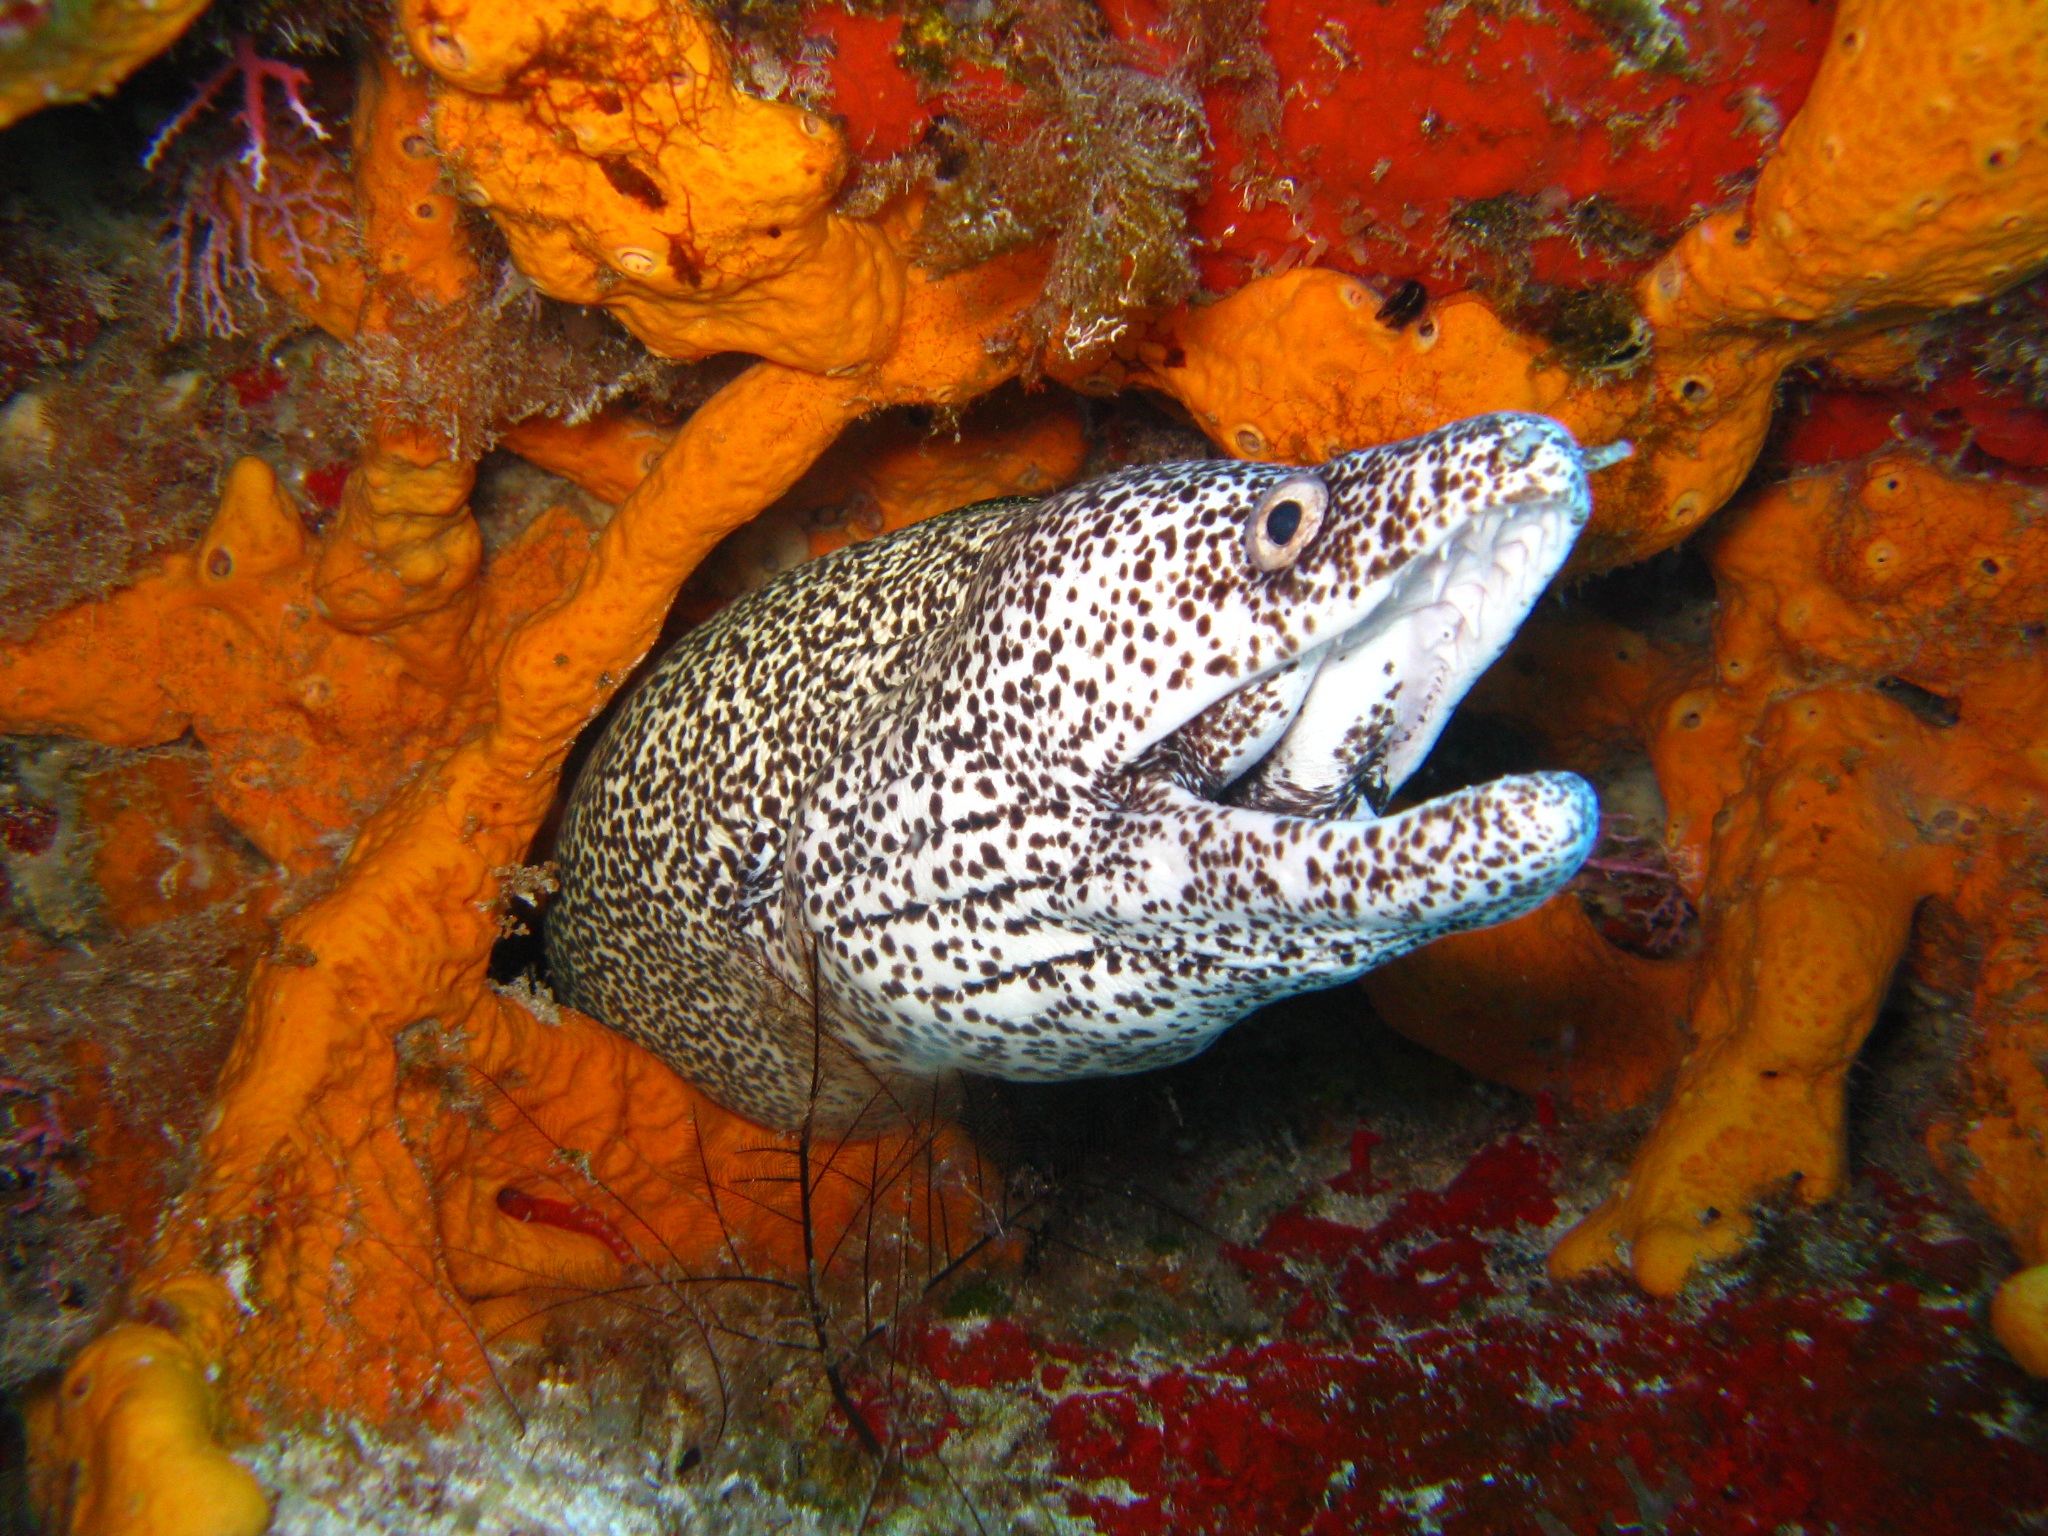
sea, water, nature, ocean, diving, underwater, tropical, biology, fish, coral, coral reef, reef, dive, marine, eel, scuba, marine biology, coral reef fish, pomacentridae